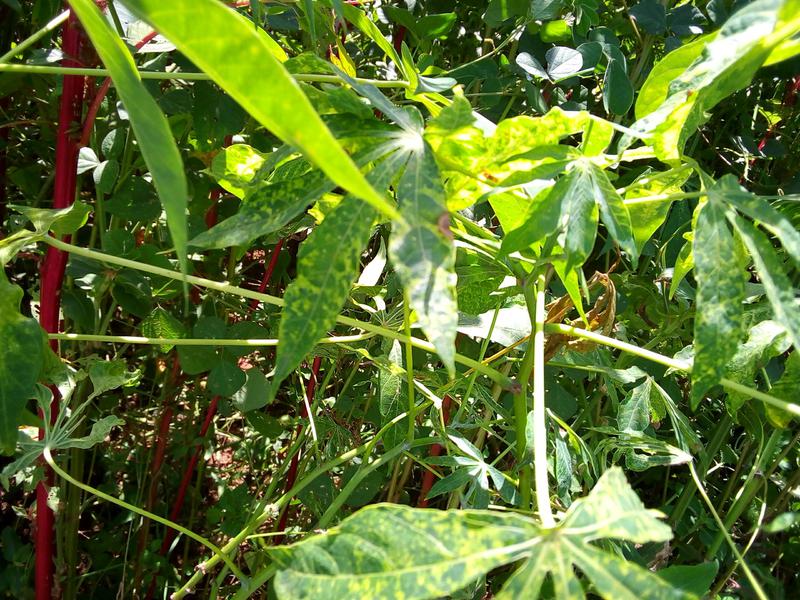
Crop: cassava
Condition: mosaic_disease